2nd Cavalry Division (United Kingdom)

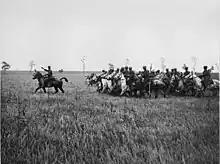
2nd Dragoons (Royal Scots Greys) training in France during the First World War.

The brigade, formerly independent, joined Gough's Command on 6 September and remained with the division until the end of the war.